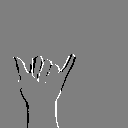
ASL letter: y